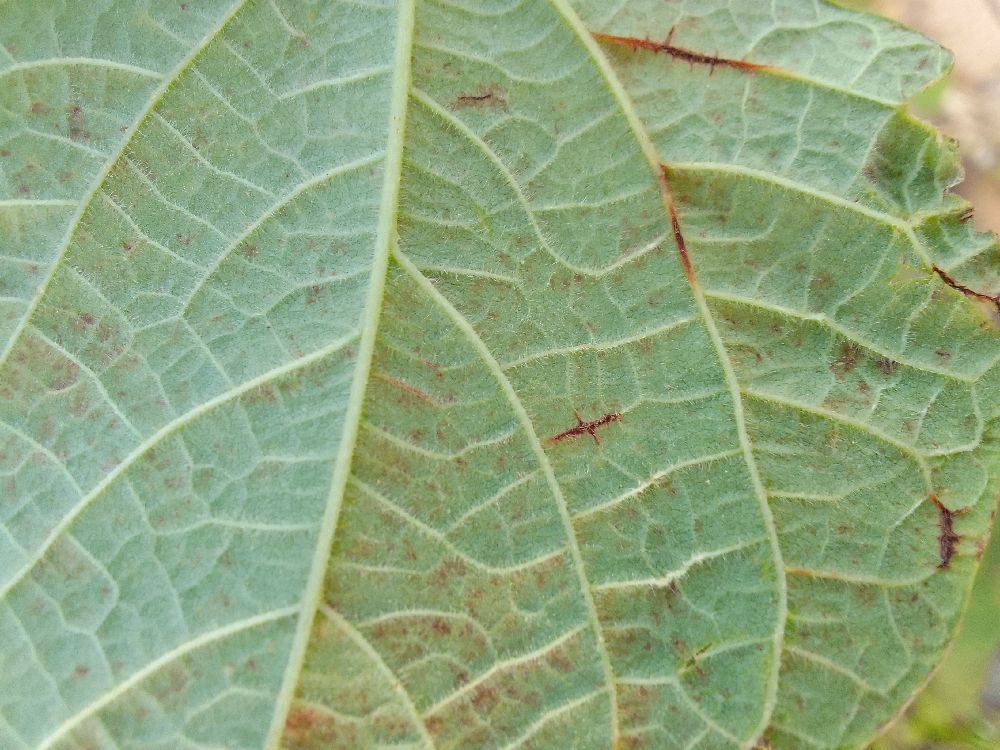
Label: anthracnose